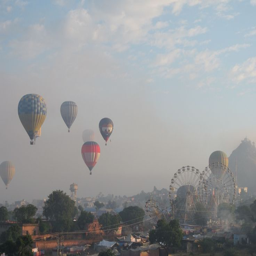
similar to festival , festival is an event that attracts thousands of visitors .